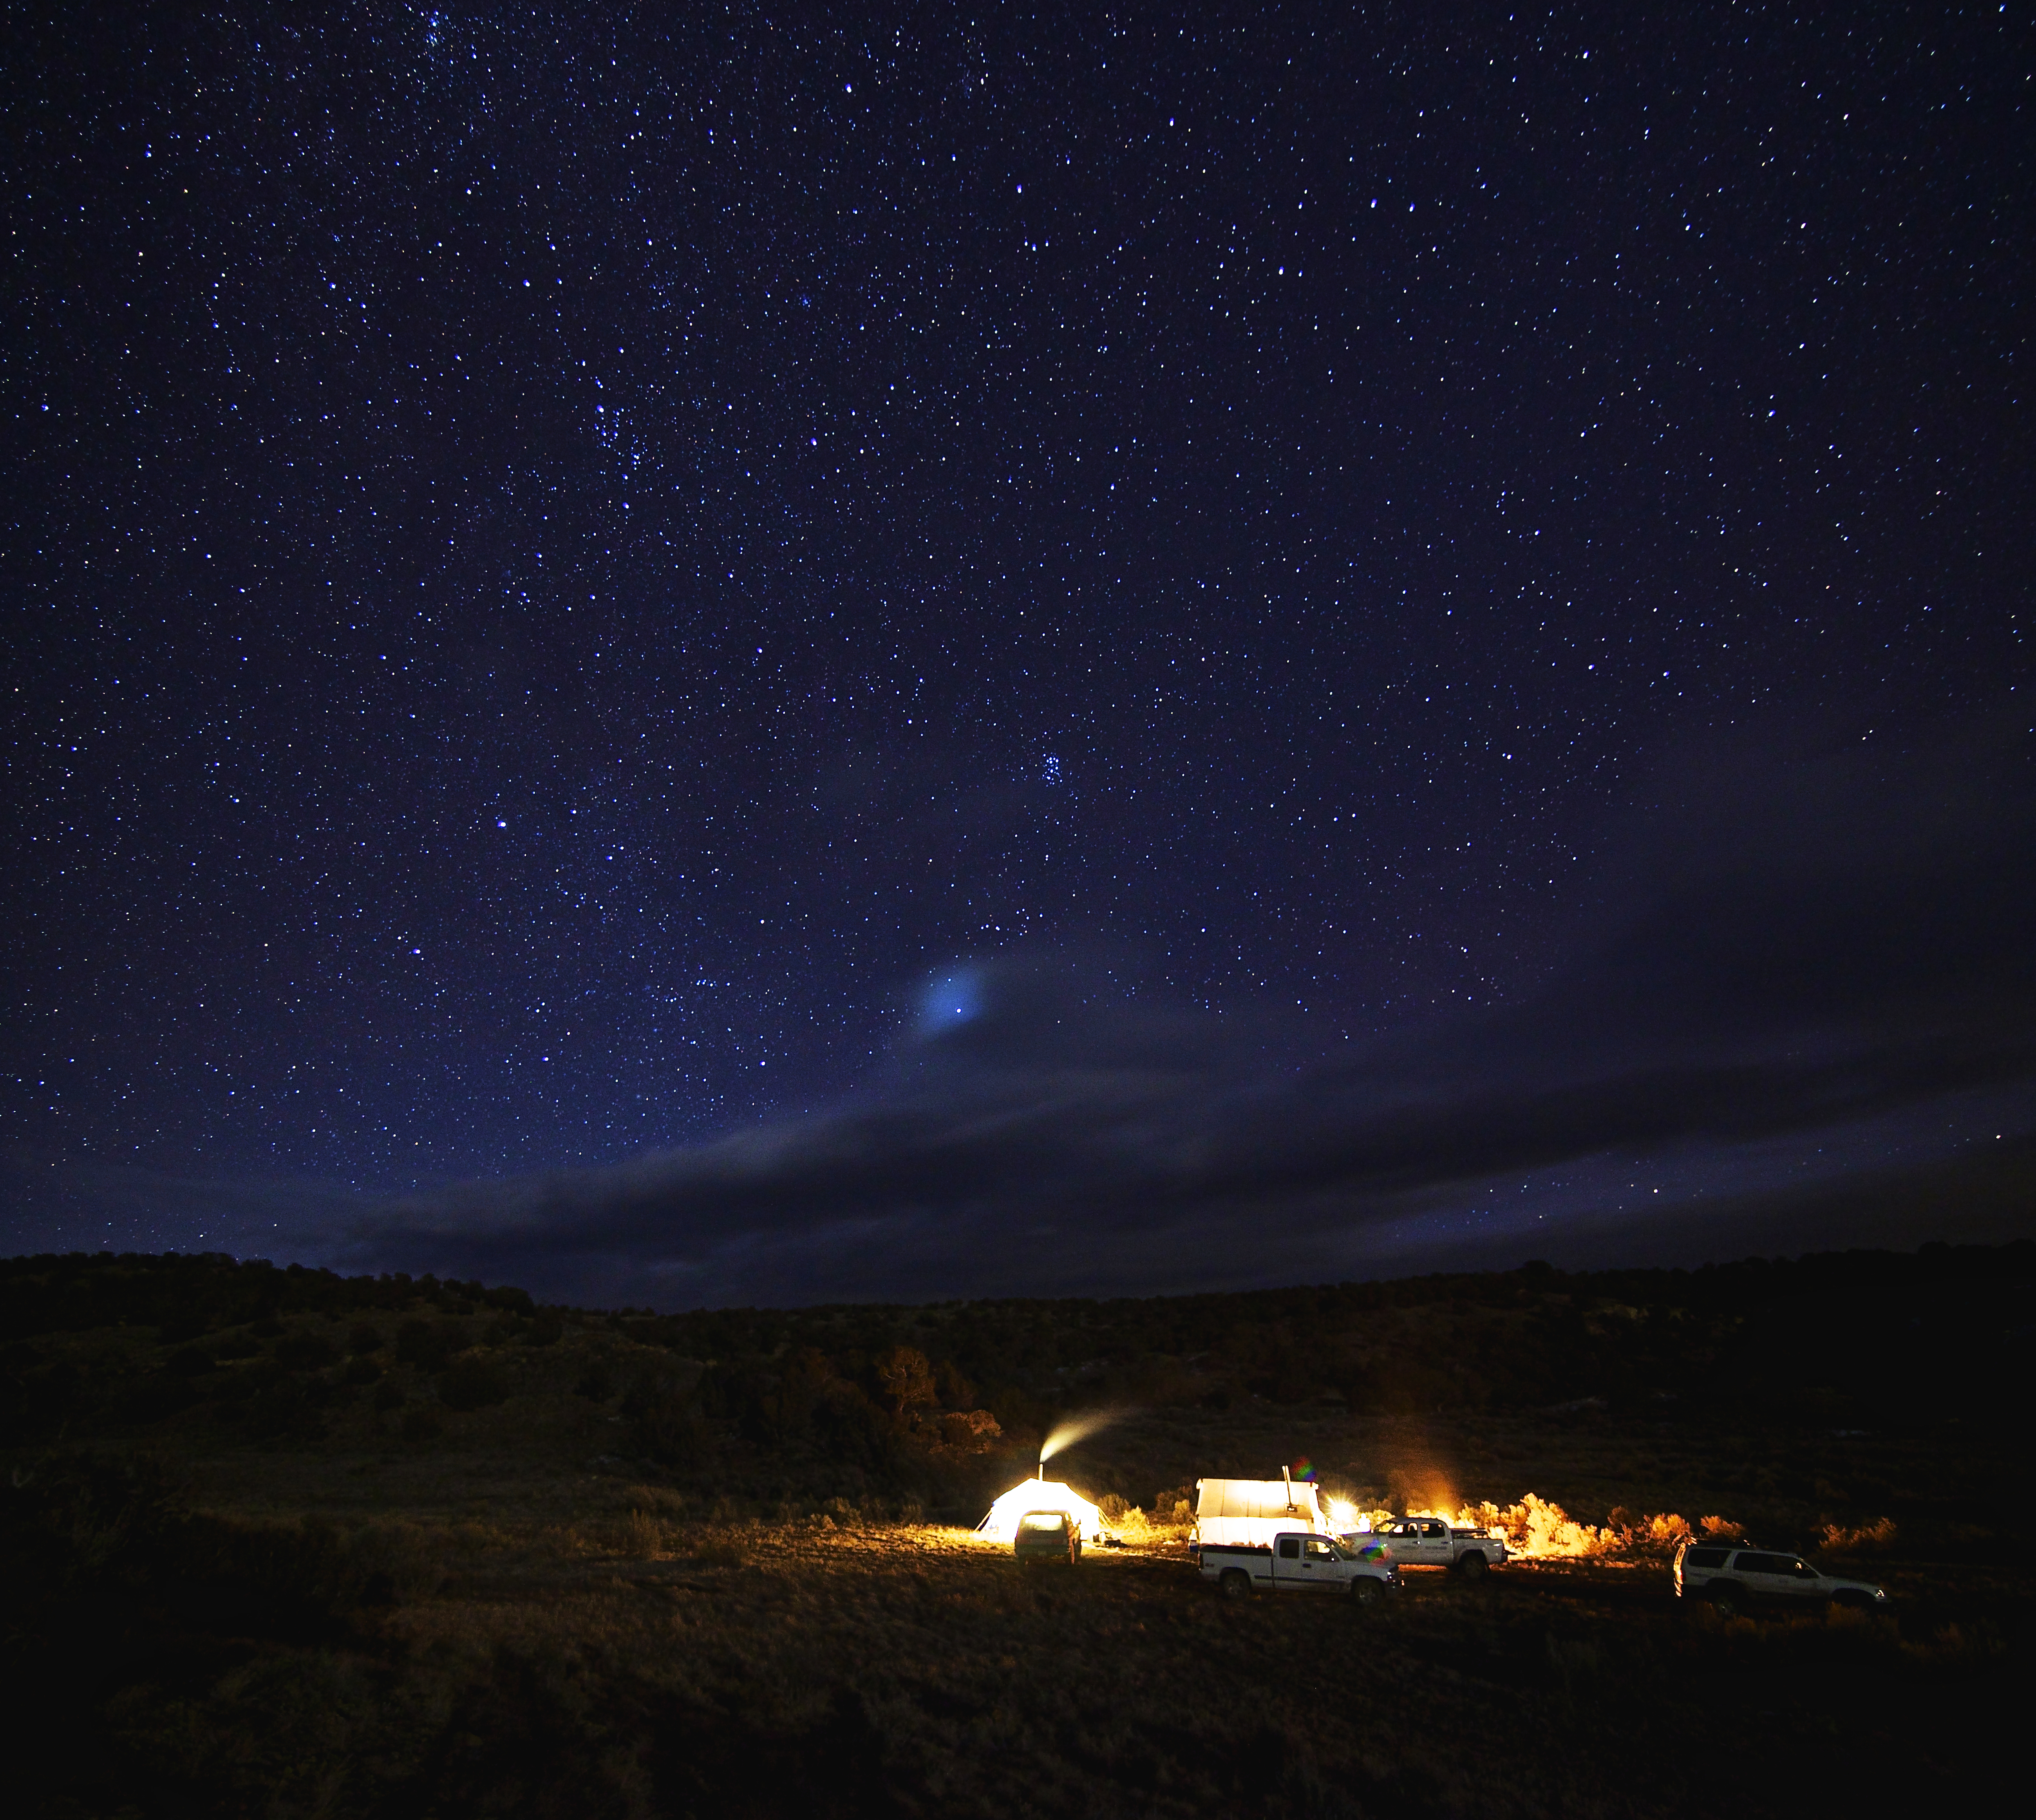
landscape, nature, silhouette, light, sky, night, star, atmosphere, panorama, natural, canon, usa, darkness, galaxy, aurora, tent, moonlight, outer space, eos, exposure, astronomy, colorado, cool, camp, stars, mark, ii, 5d, shot, hunt, scape, tokina, november, midnight, hunting, meeker, 1628, huntin, 5dmii, convass, astronomical object, geological phenomenon